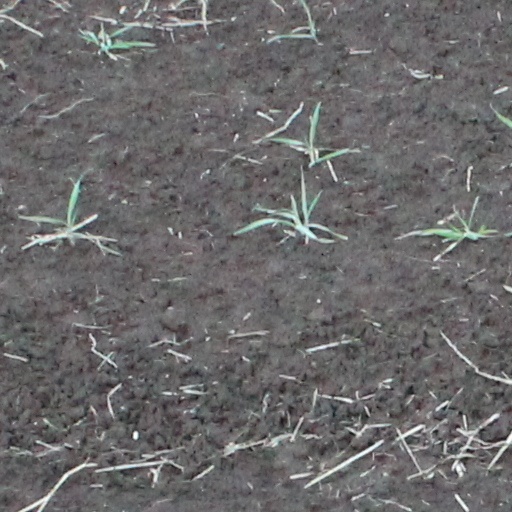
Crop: wheat